Azim-ud-Daula

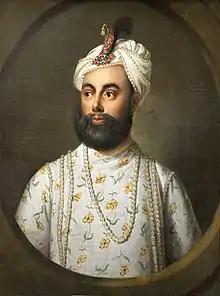
Azim-ud-Daula

Azim-ud-Daula (1775 – 2 August 1819) was the Nawab of Carnatic from 1801 to 1819. He was the eldest son of Amir ul-Umara and nephew of Umdat ul-Umara.